Hearst ministry

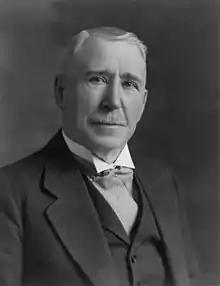
The Hon. Sir William Hearst

The Hearst ministry was the combined cabinet (formally the Executive Council of Ontario) that governed Ontario from October 2, 1914, to November 14, 1919. It was led by the 7th Premier of Ontario, William Howard Hearst. The ministry was made up of members of the Conservative Party, which commanded a majority of the seats in the Legislative Assembly of Ontario.